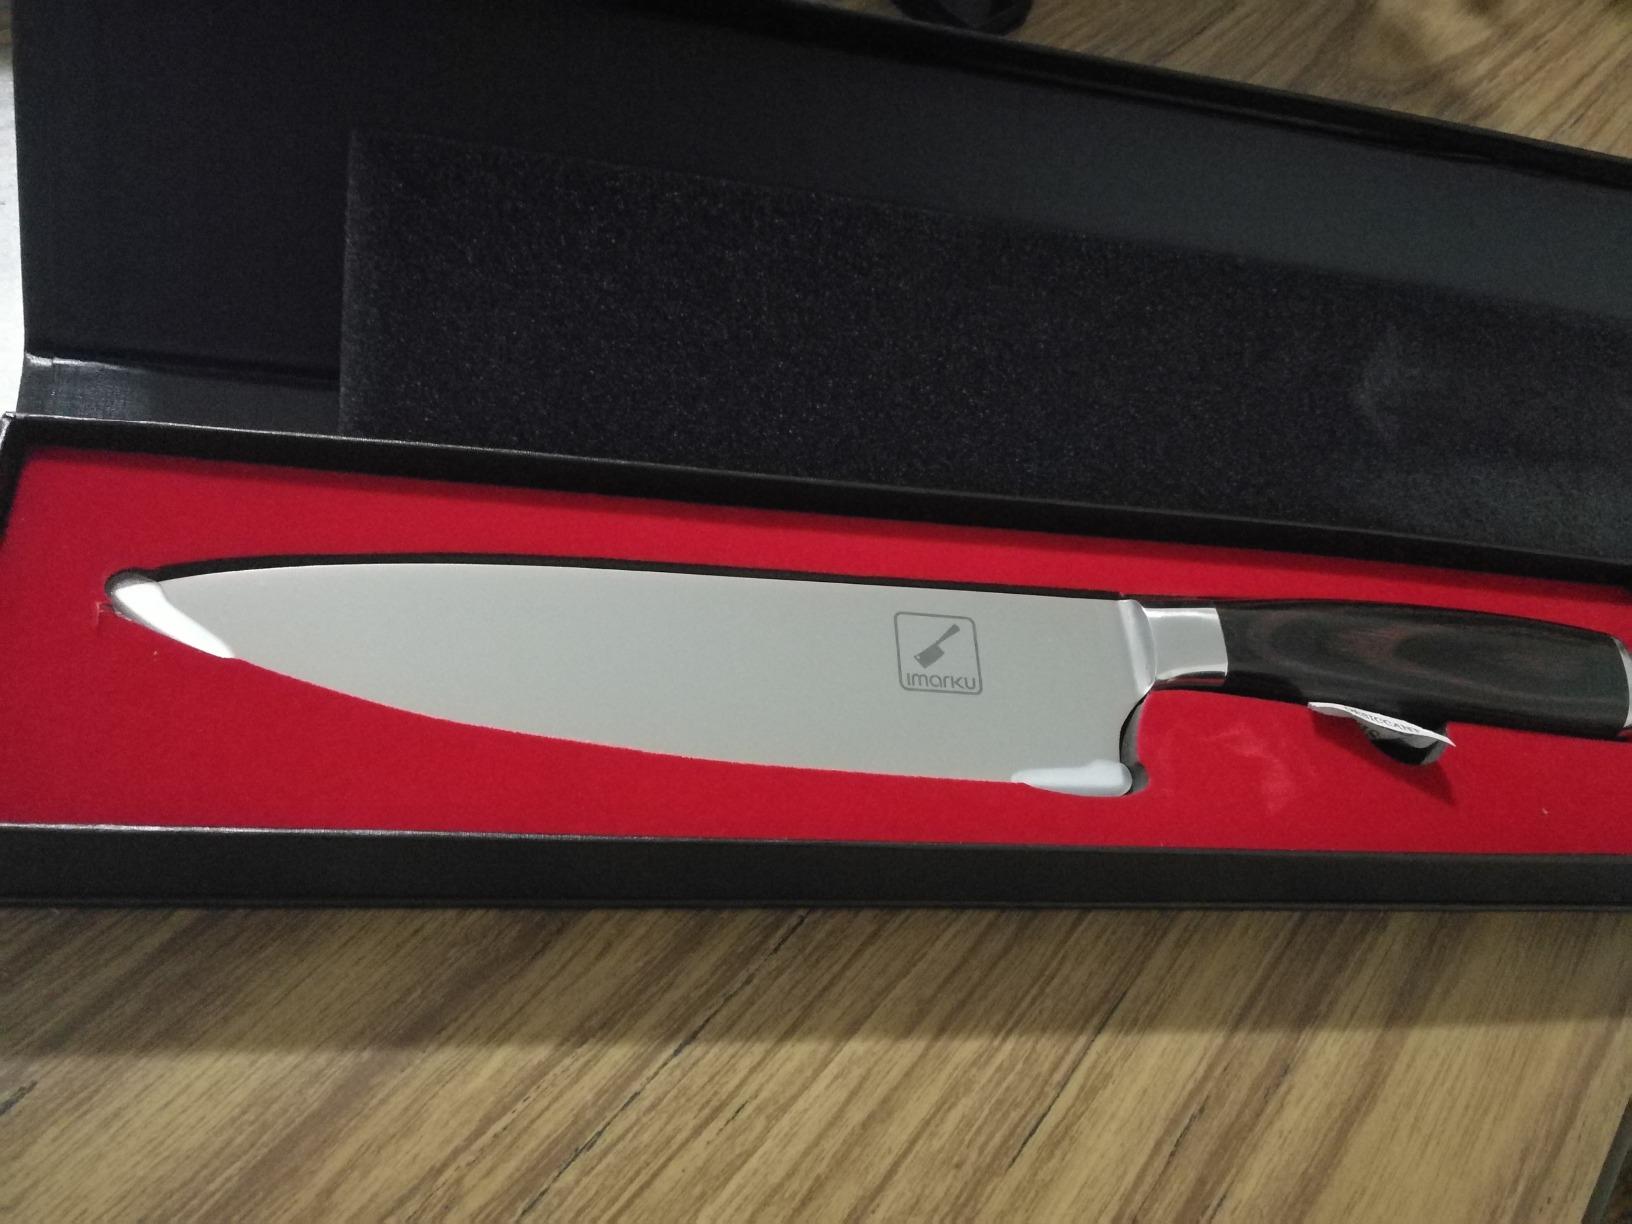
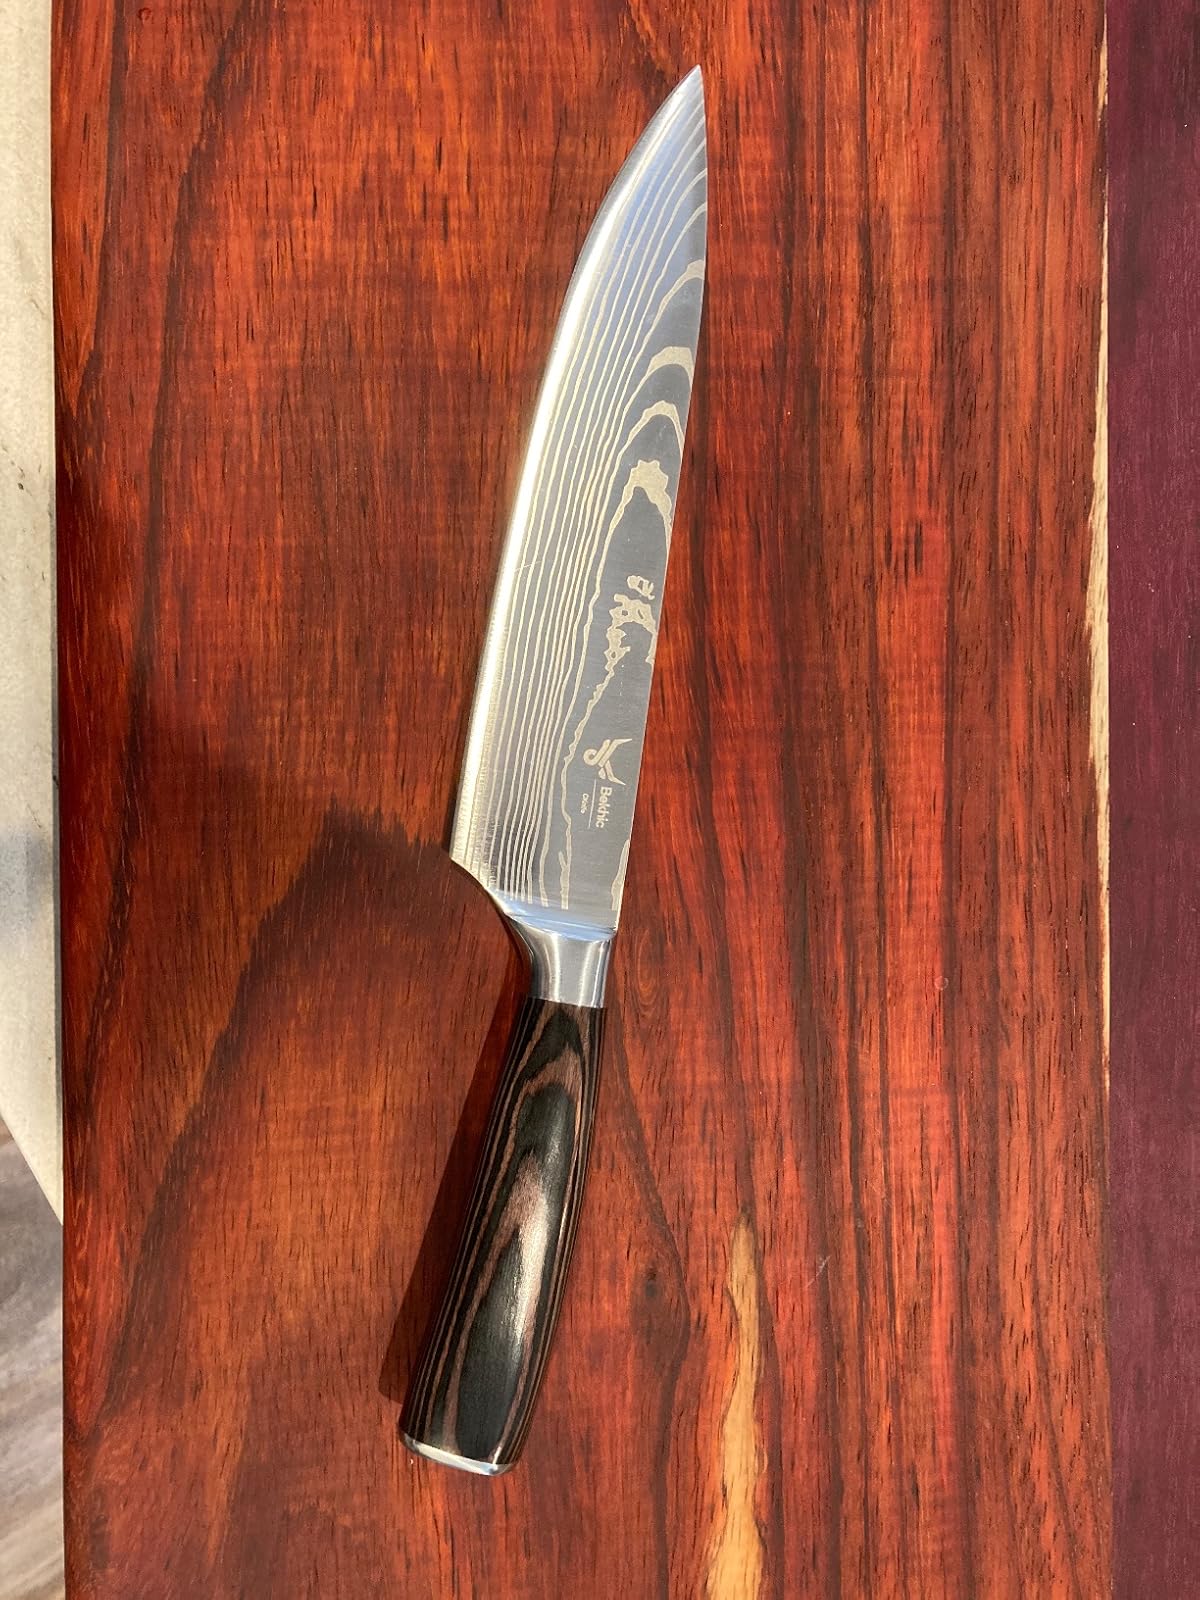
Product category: items_knife
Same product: no